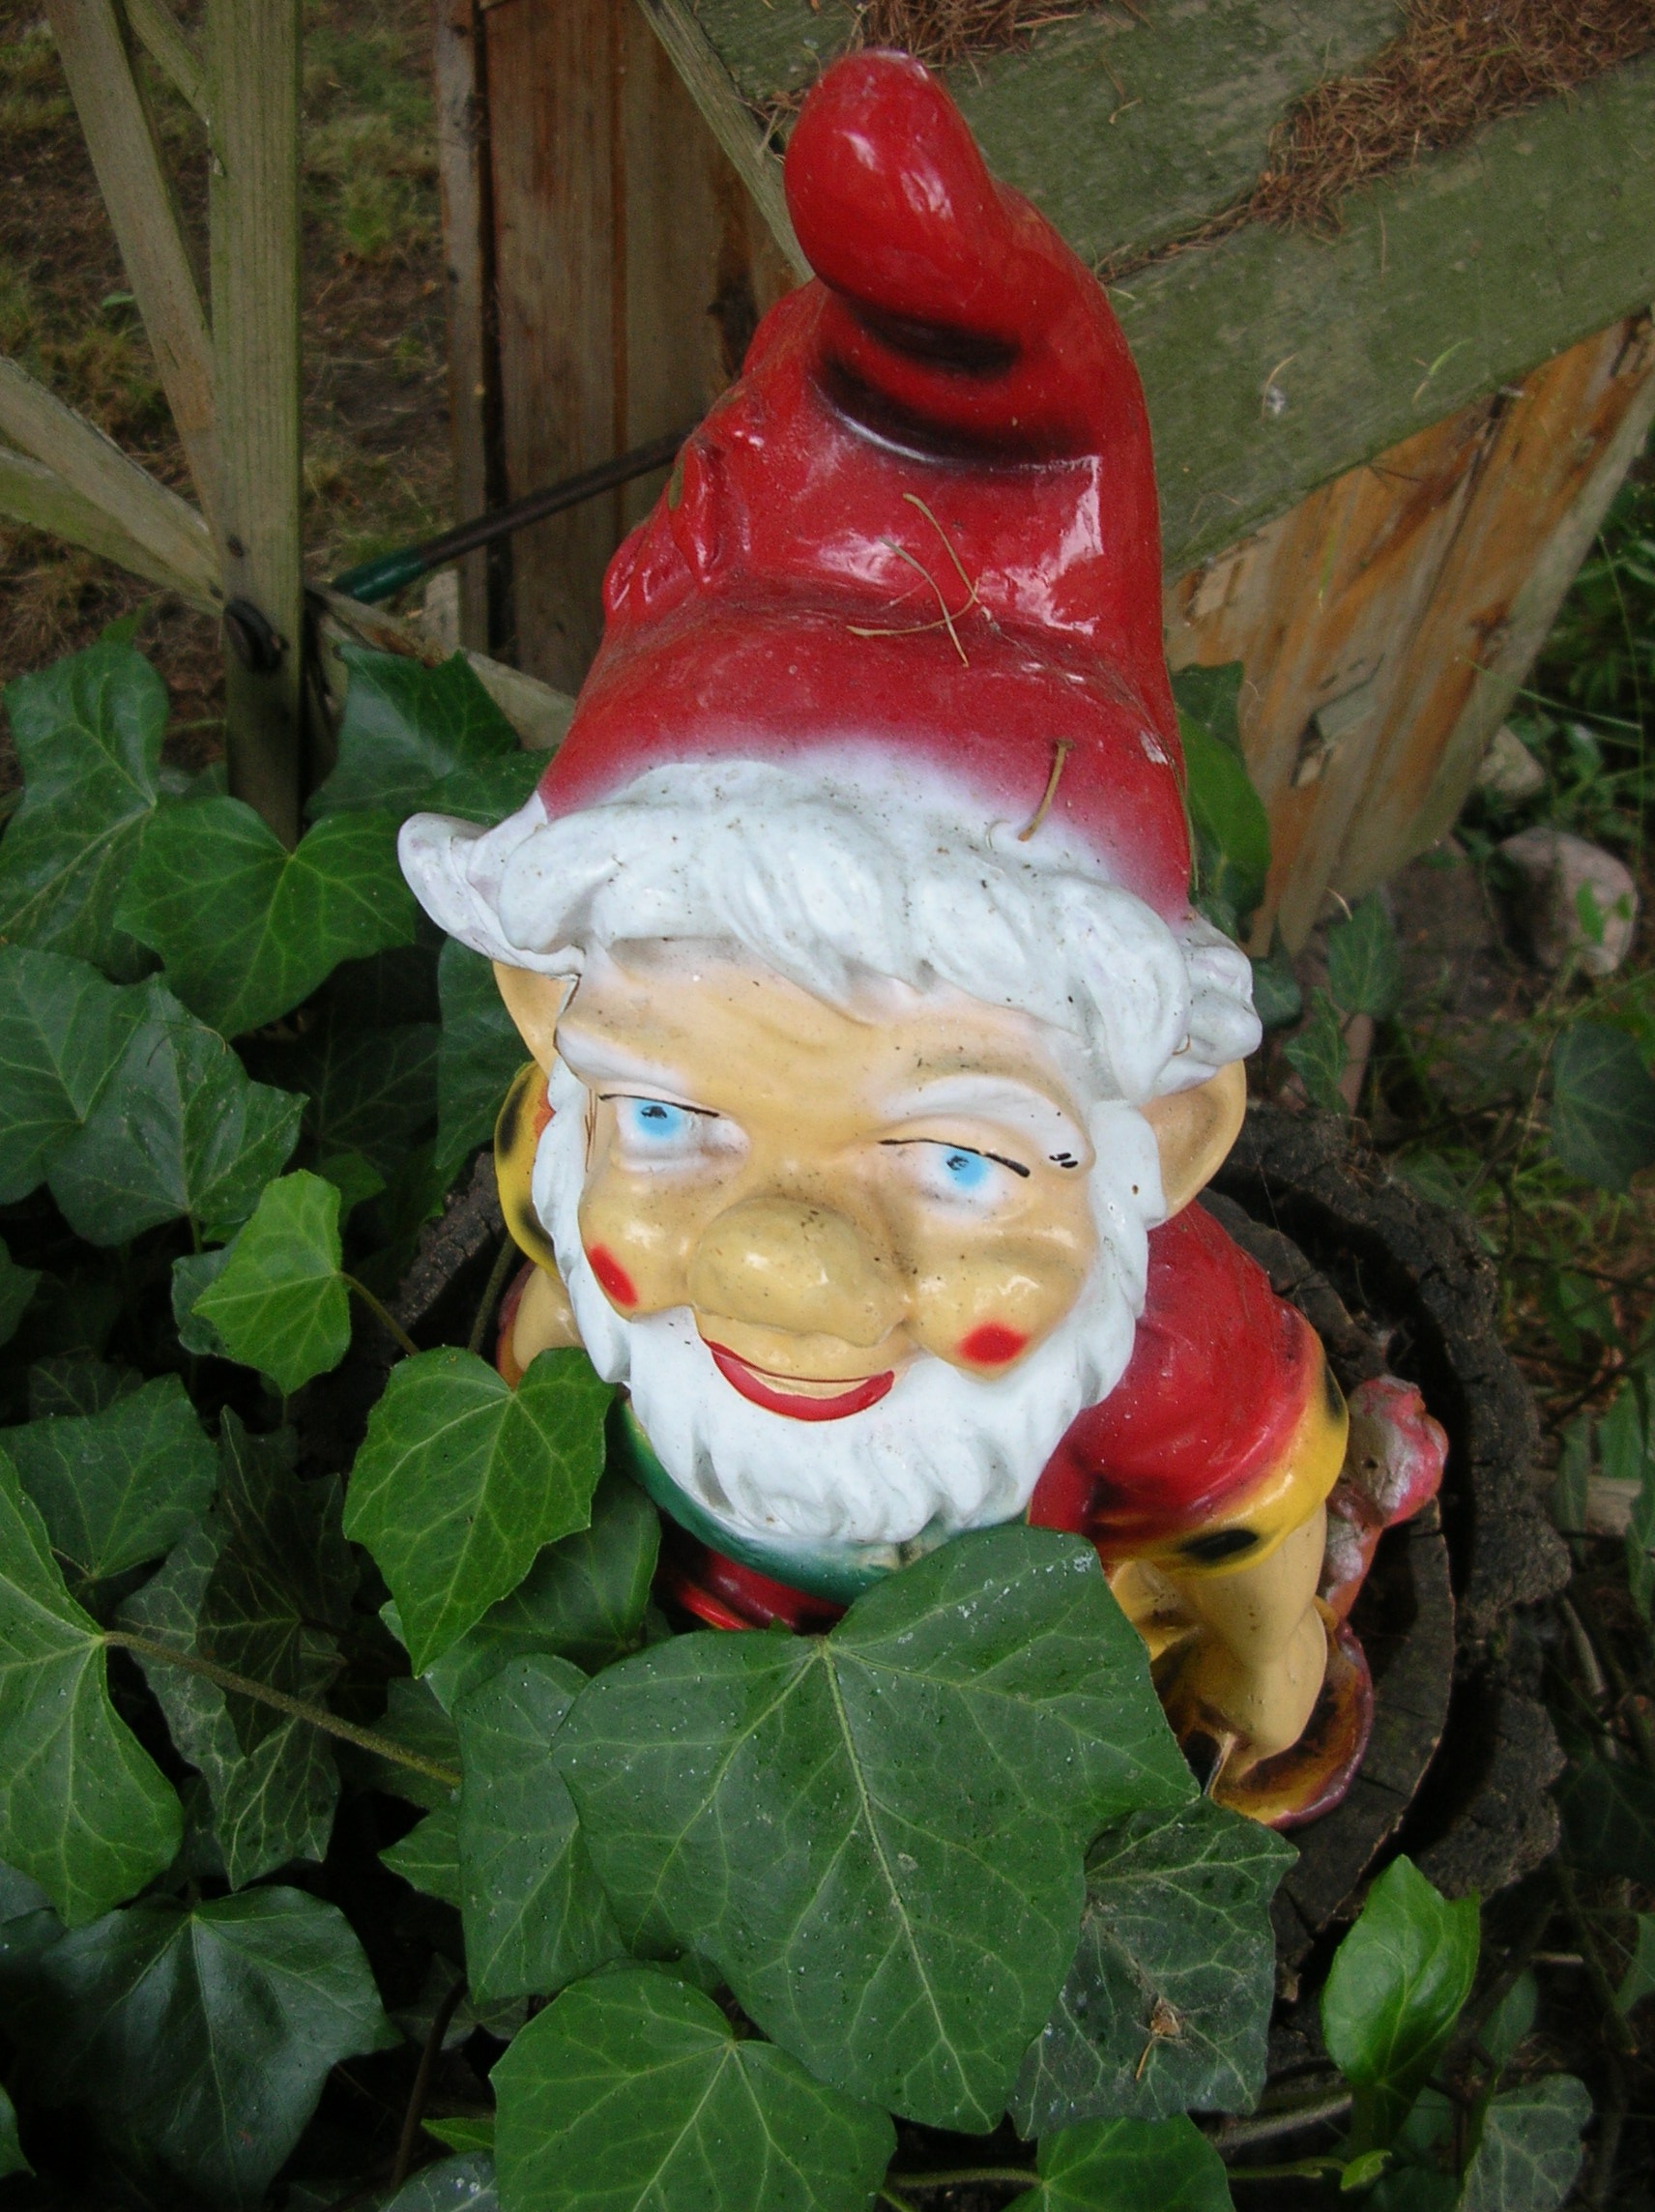
plant, flower, monument, statue, ivy, garden, carving, costume, kitsch, leprechaun, garden gnome, the creation of, fictional character, krasnal, lawn ornament, dwarf garden, the gnomes